Andrew Tan

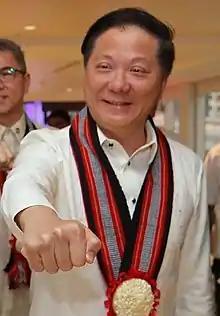

Andrew Lim Tan is a Chinese-born Filipino business magnate and investor. His conglomerate companies Alliance Global Group, Inc. and Megaworld Corporation presides a wide extension of business interests in real estate, liquor, casinos, high-technology, resorts, and restaurants. In 2011, "Forbes" magazine rated him fourth on the list of the "Philippines 40 richest" with an estimated net worth of $2 billion. As of August 2023, "Forbes" magazine ranks him as the 11th-wealthiest person in the Philippines, with his net worth of US$2.4 billion.